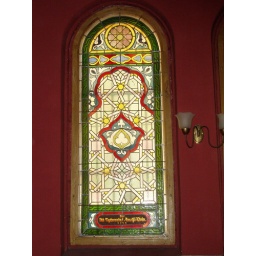
April 2008. Krakow, Poland, Progressive Synagogue, Miodowa Street. Stained glass window sponsored by Zygmunta and Amalja Klein.